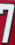
Number: 7